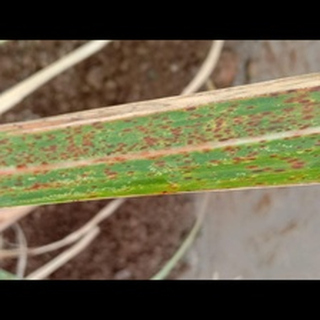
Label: sugarcane_rust